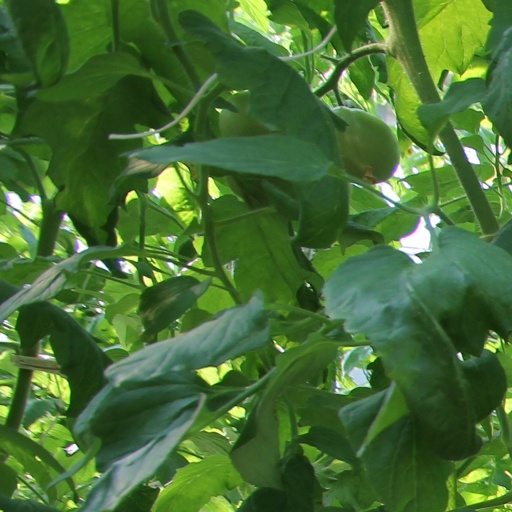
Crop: tomato